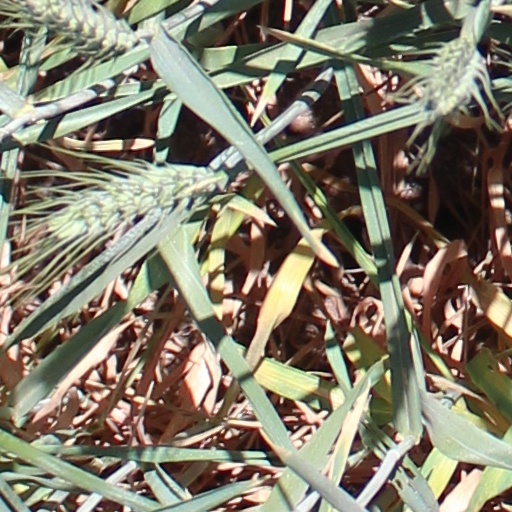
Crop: wheat